Answer in natural language. Considering the relative positions, where is potted houseplant with lush green foliage with respect to black colour chair (highlighted by a green box)? Choose between the following options: left or right
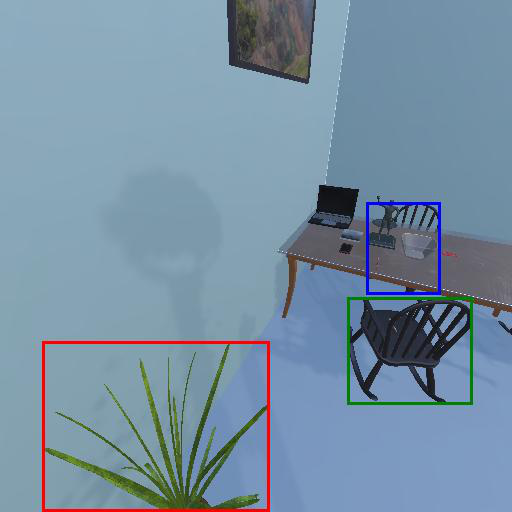
<answer>left</answer>